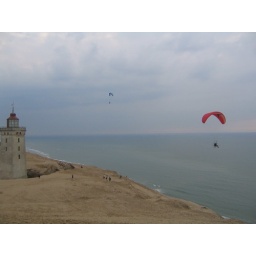
The lighthouse is disappearing in the sand